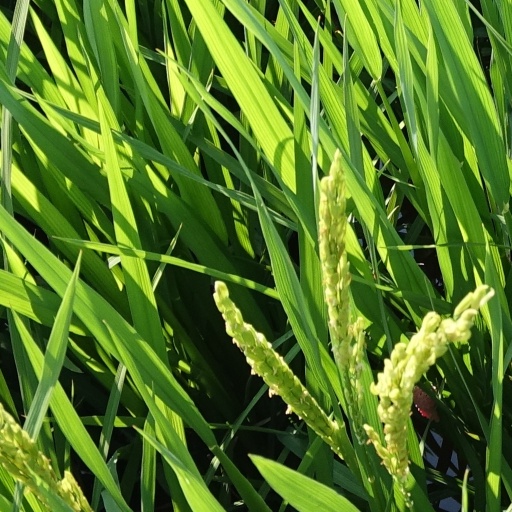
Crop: rice